2020 Summer Olympics opening ceremony

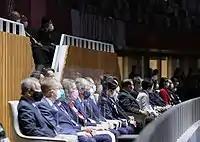
Dignitaries in attendance (at Japan National Stadium on 23 July 2021)

Outside the venue, protests opposing the Olympics being run during the COVID-19 pandemic was held in the southwestern corner of the stadium, timed to coincide with the ceremony. The protesters' chant, "Go to hell, IOC", could be heard by media inside the stadium during some of the quieter moments.